Introduction and Variations on a Theme by Mozart

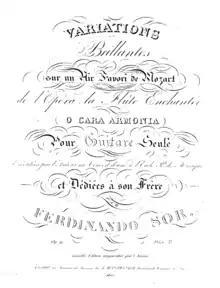
Original cover of Sor's "Variations on a Theme of Mozart", Op. 9, published in Paris in 1821

Introduction and Variations on a Theme by Mozart, Op. 9, is one of Fernando Sor's most famous works for guitar. It was first published in London in 1821 and dedicated to Sor's brother Carlos.